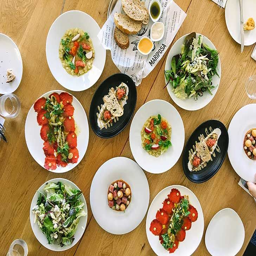
i ate my way through the best restaurants .